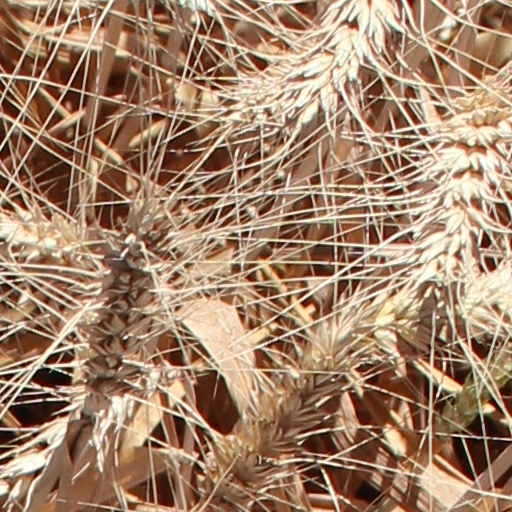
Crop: wheat